Barry Goralnick

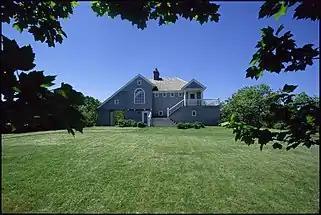
Martha's Vineyard Residence

Goralnick commenced his design career in 1981, working with architects Stephen Potters and Emilio Ambasz. He further honed his skills with esteemed Modernist architect Wayne Berg, working on a mix of residential and fashion-centric projects that would prove essential to his career development. Clients there included Alan Alda, Bill Blass, Donna Karan, and John Gutfreund. He later worked for legendary architect Robert A.M. Stern. Goralnick opened his own firm in 1984.